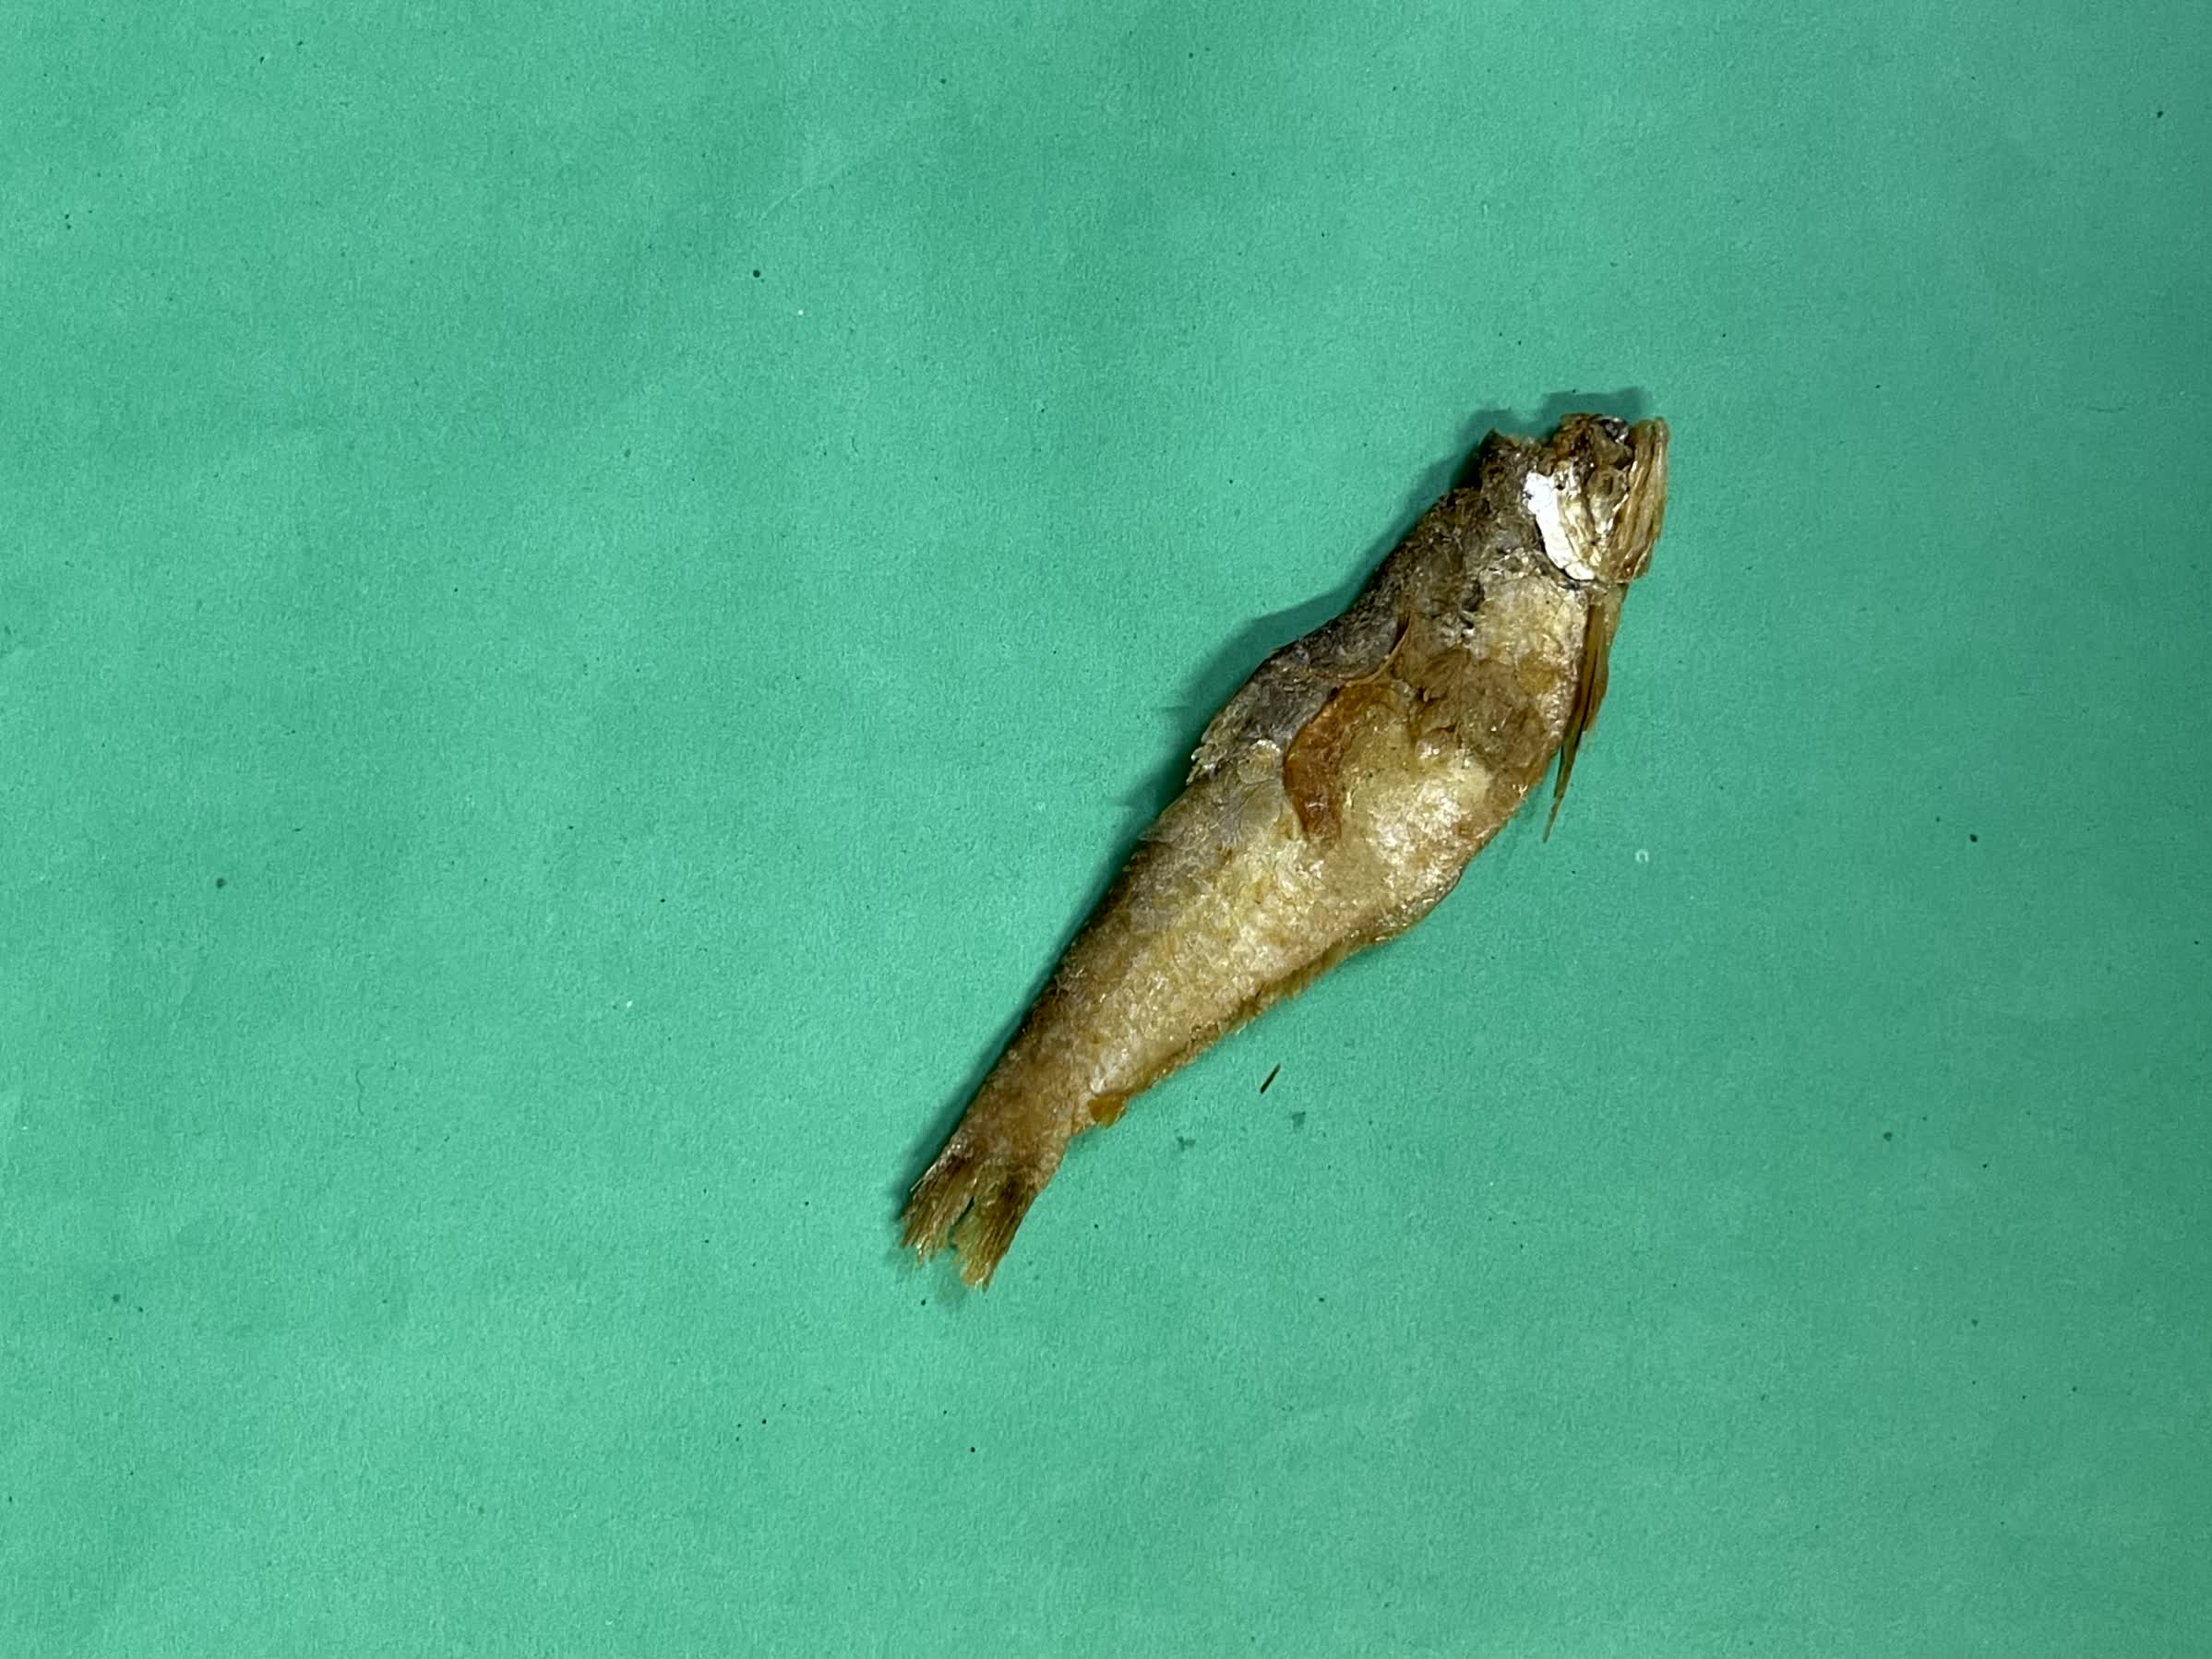
Species: Bashpata